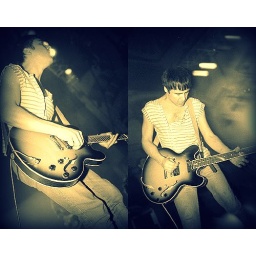
Girl in front of a bathroom mirror she slowly and carefully.